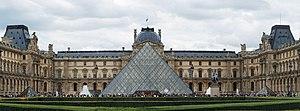
La Cour Napoléon du Palais du Louvre, avec la Pyramide. Español: El Museo del Louvre y su pirámide, el 7 de julio de 2011 en vista diurna.